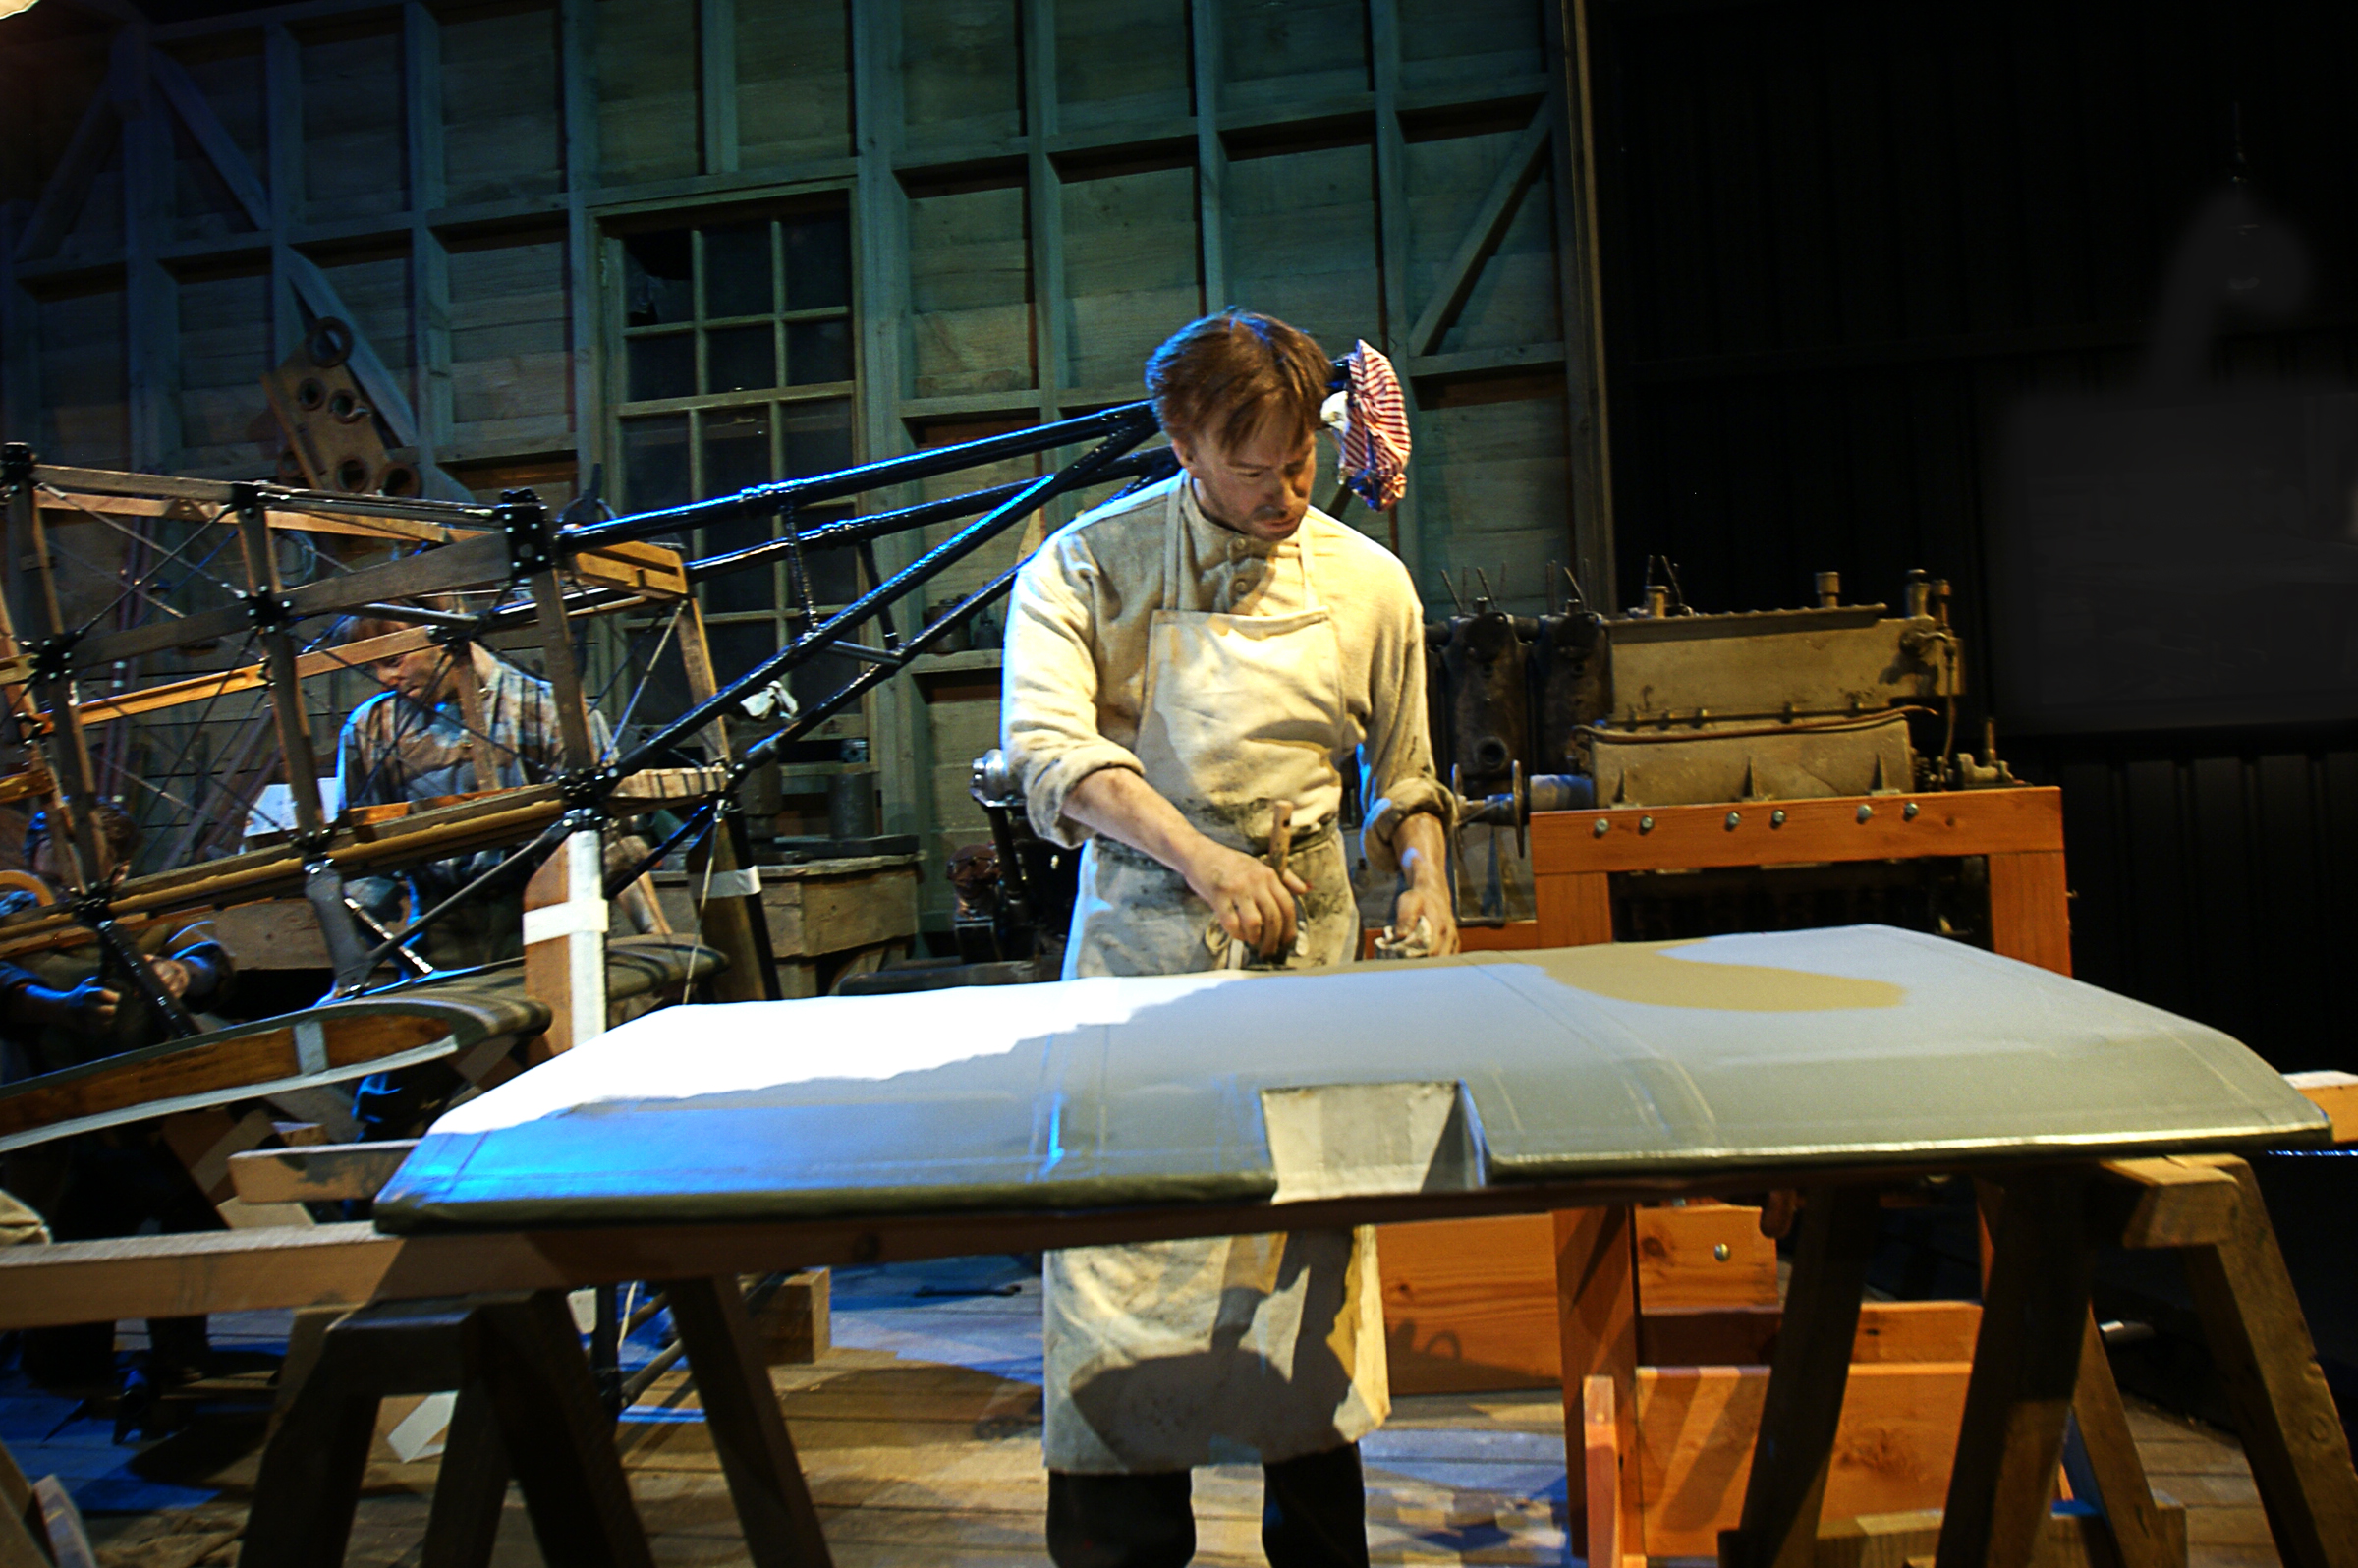
table, furniture, theatre, performance, new, zealand, omaka, performing arts